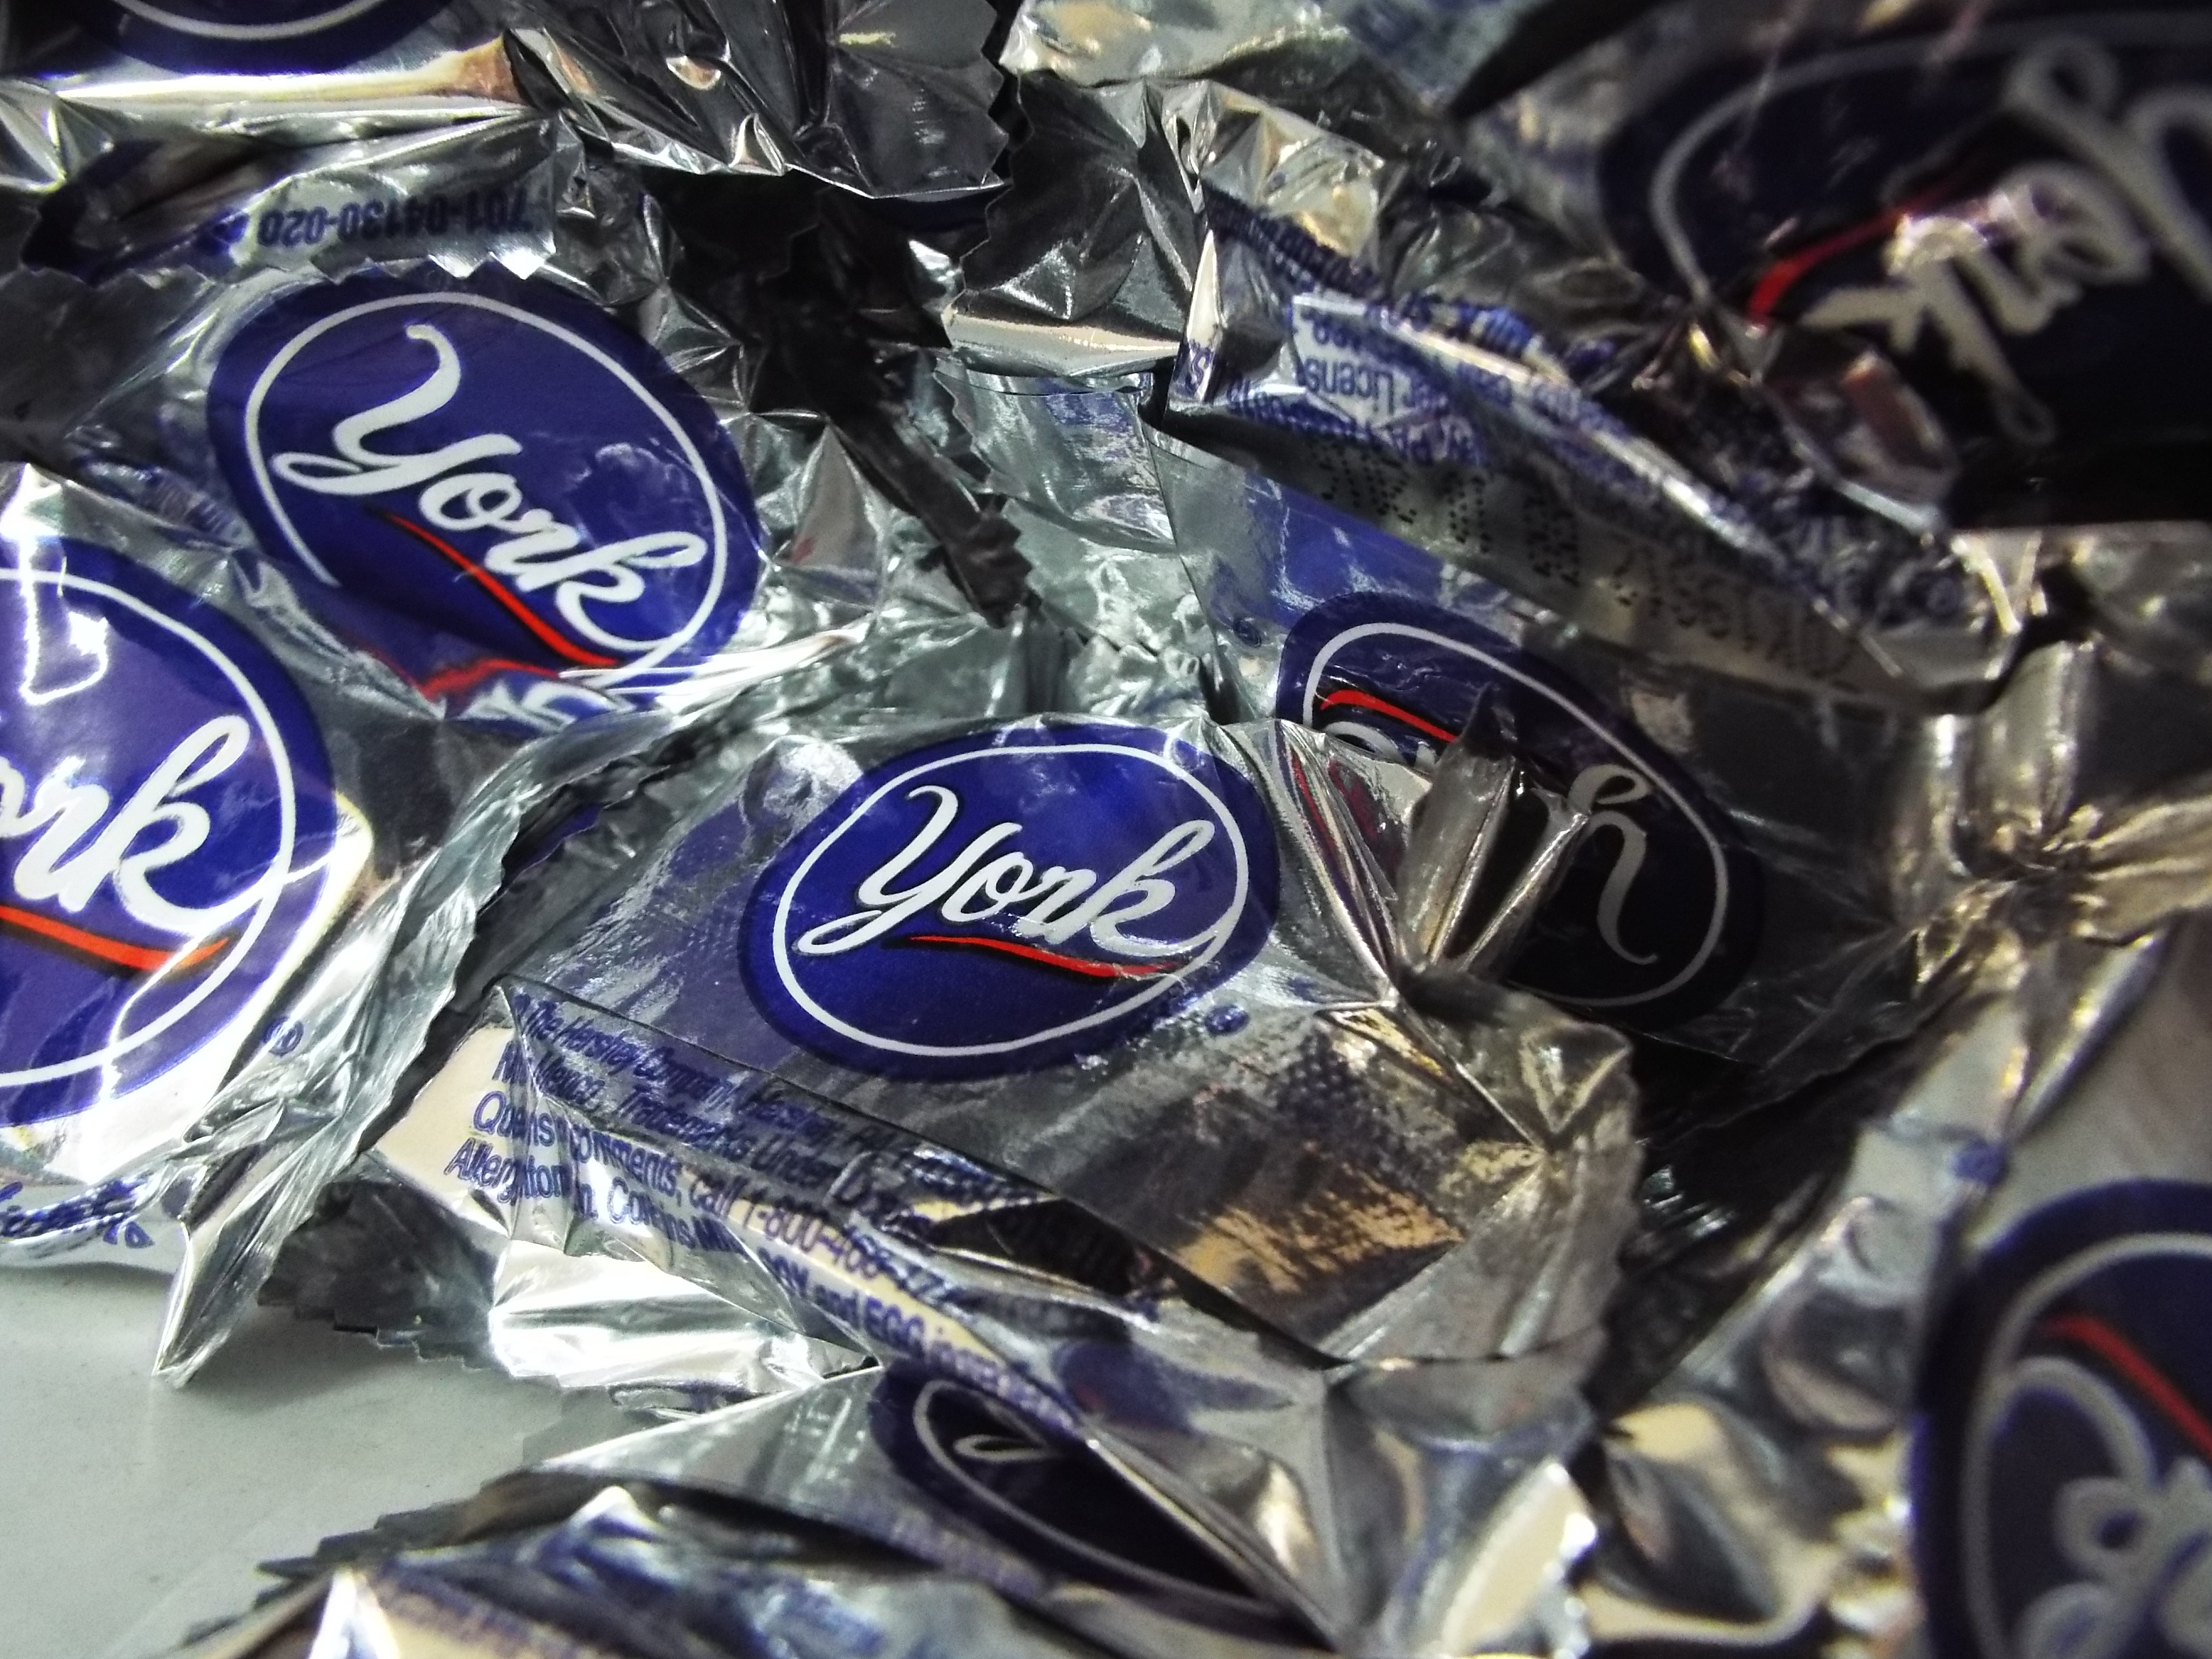
sweet, food, vehicle, holiday, snack, dessert, indulgence, delicious, mint, sugar, engine, candy, confection, treat, peppermint, scrap, automotive exterior